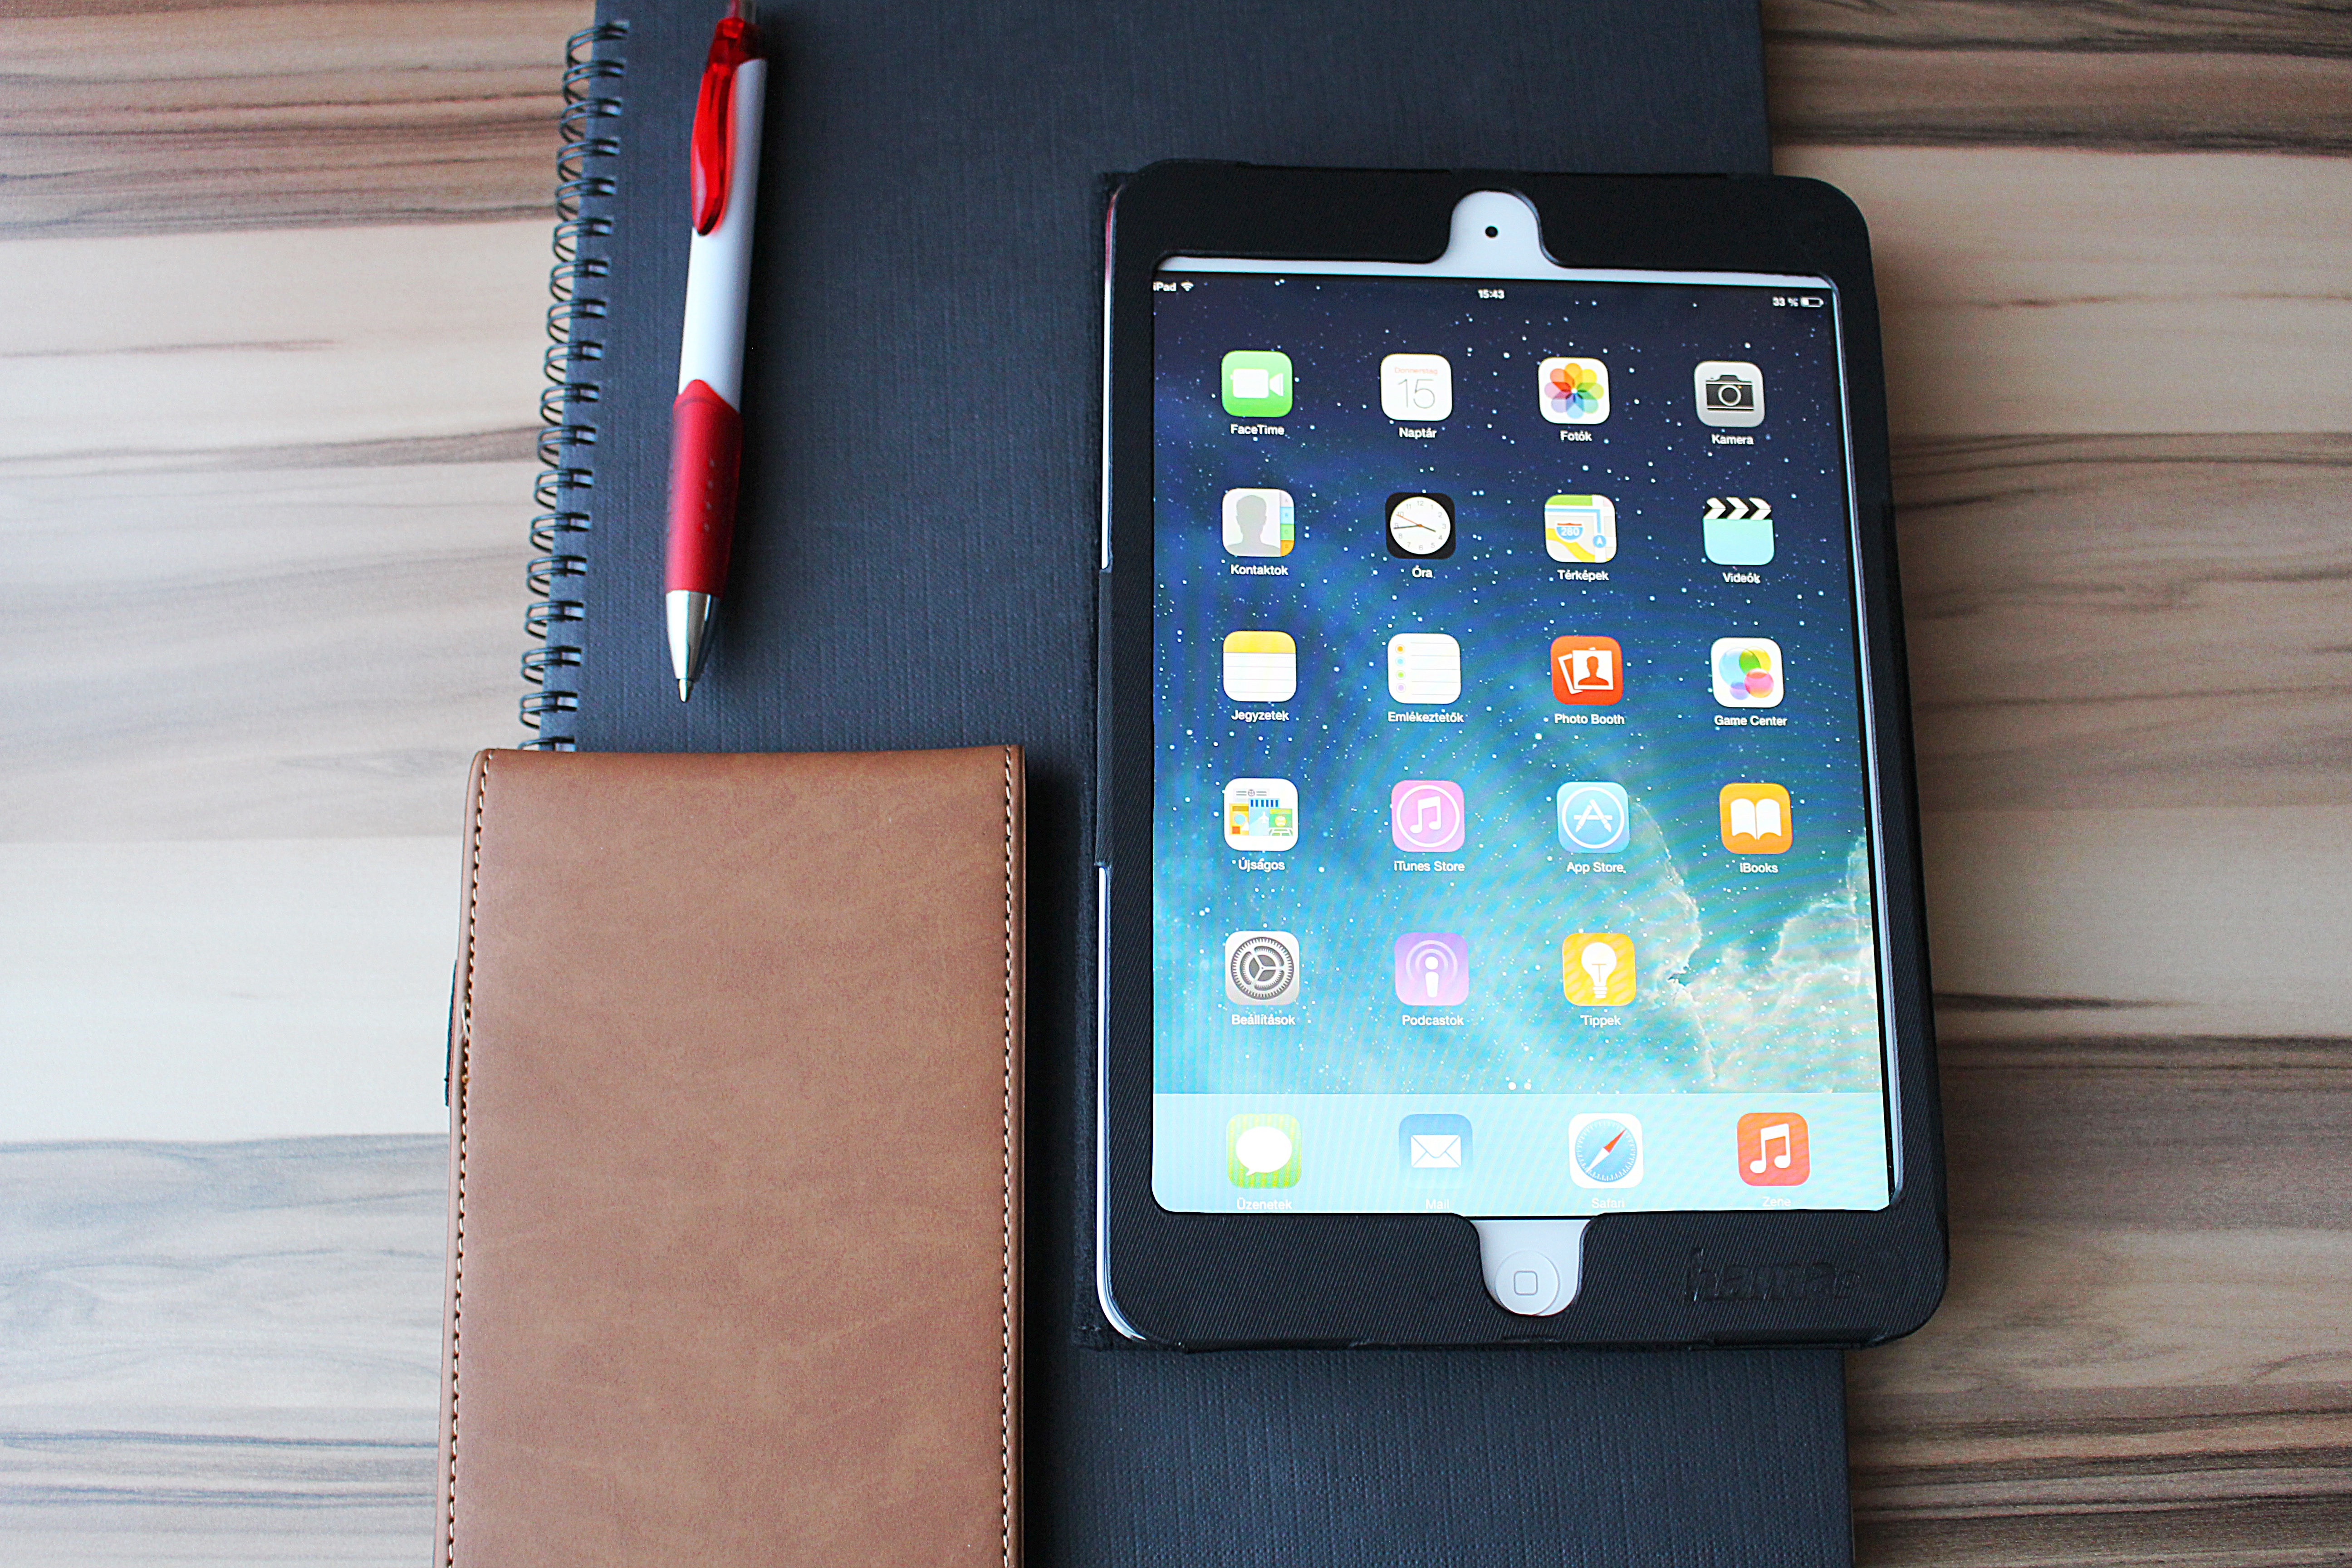
notebook, computer, smartphone, hand, ipad, technology, leather, tablet, office, gadget, blue, mobile phone, home office, brand, electronics, handheld, touch screen, portable, portable communications device